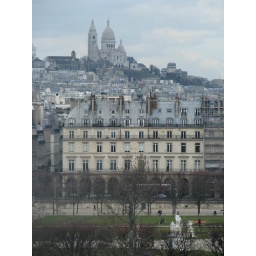
The view from a clock tower in the Orsay